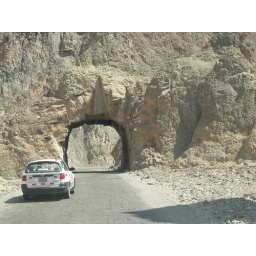
Peru: road in the mountains